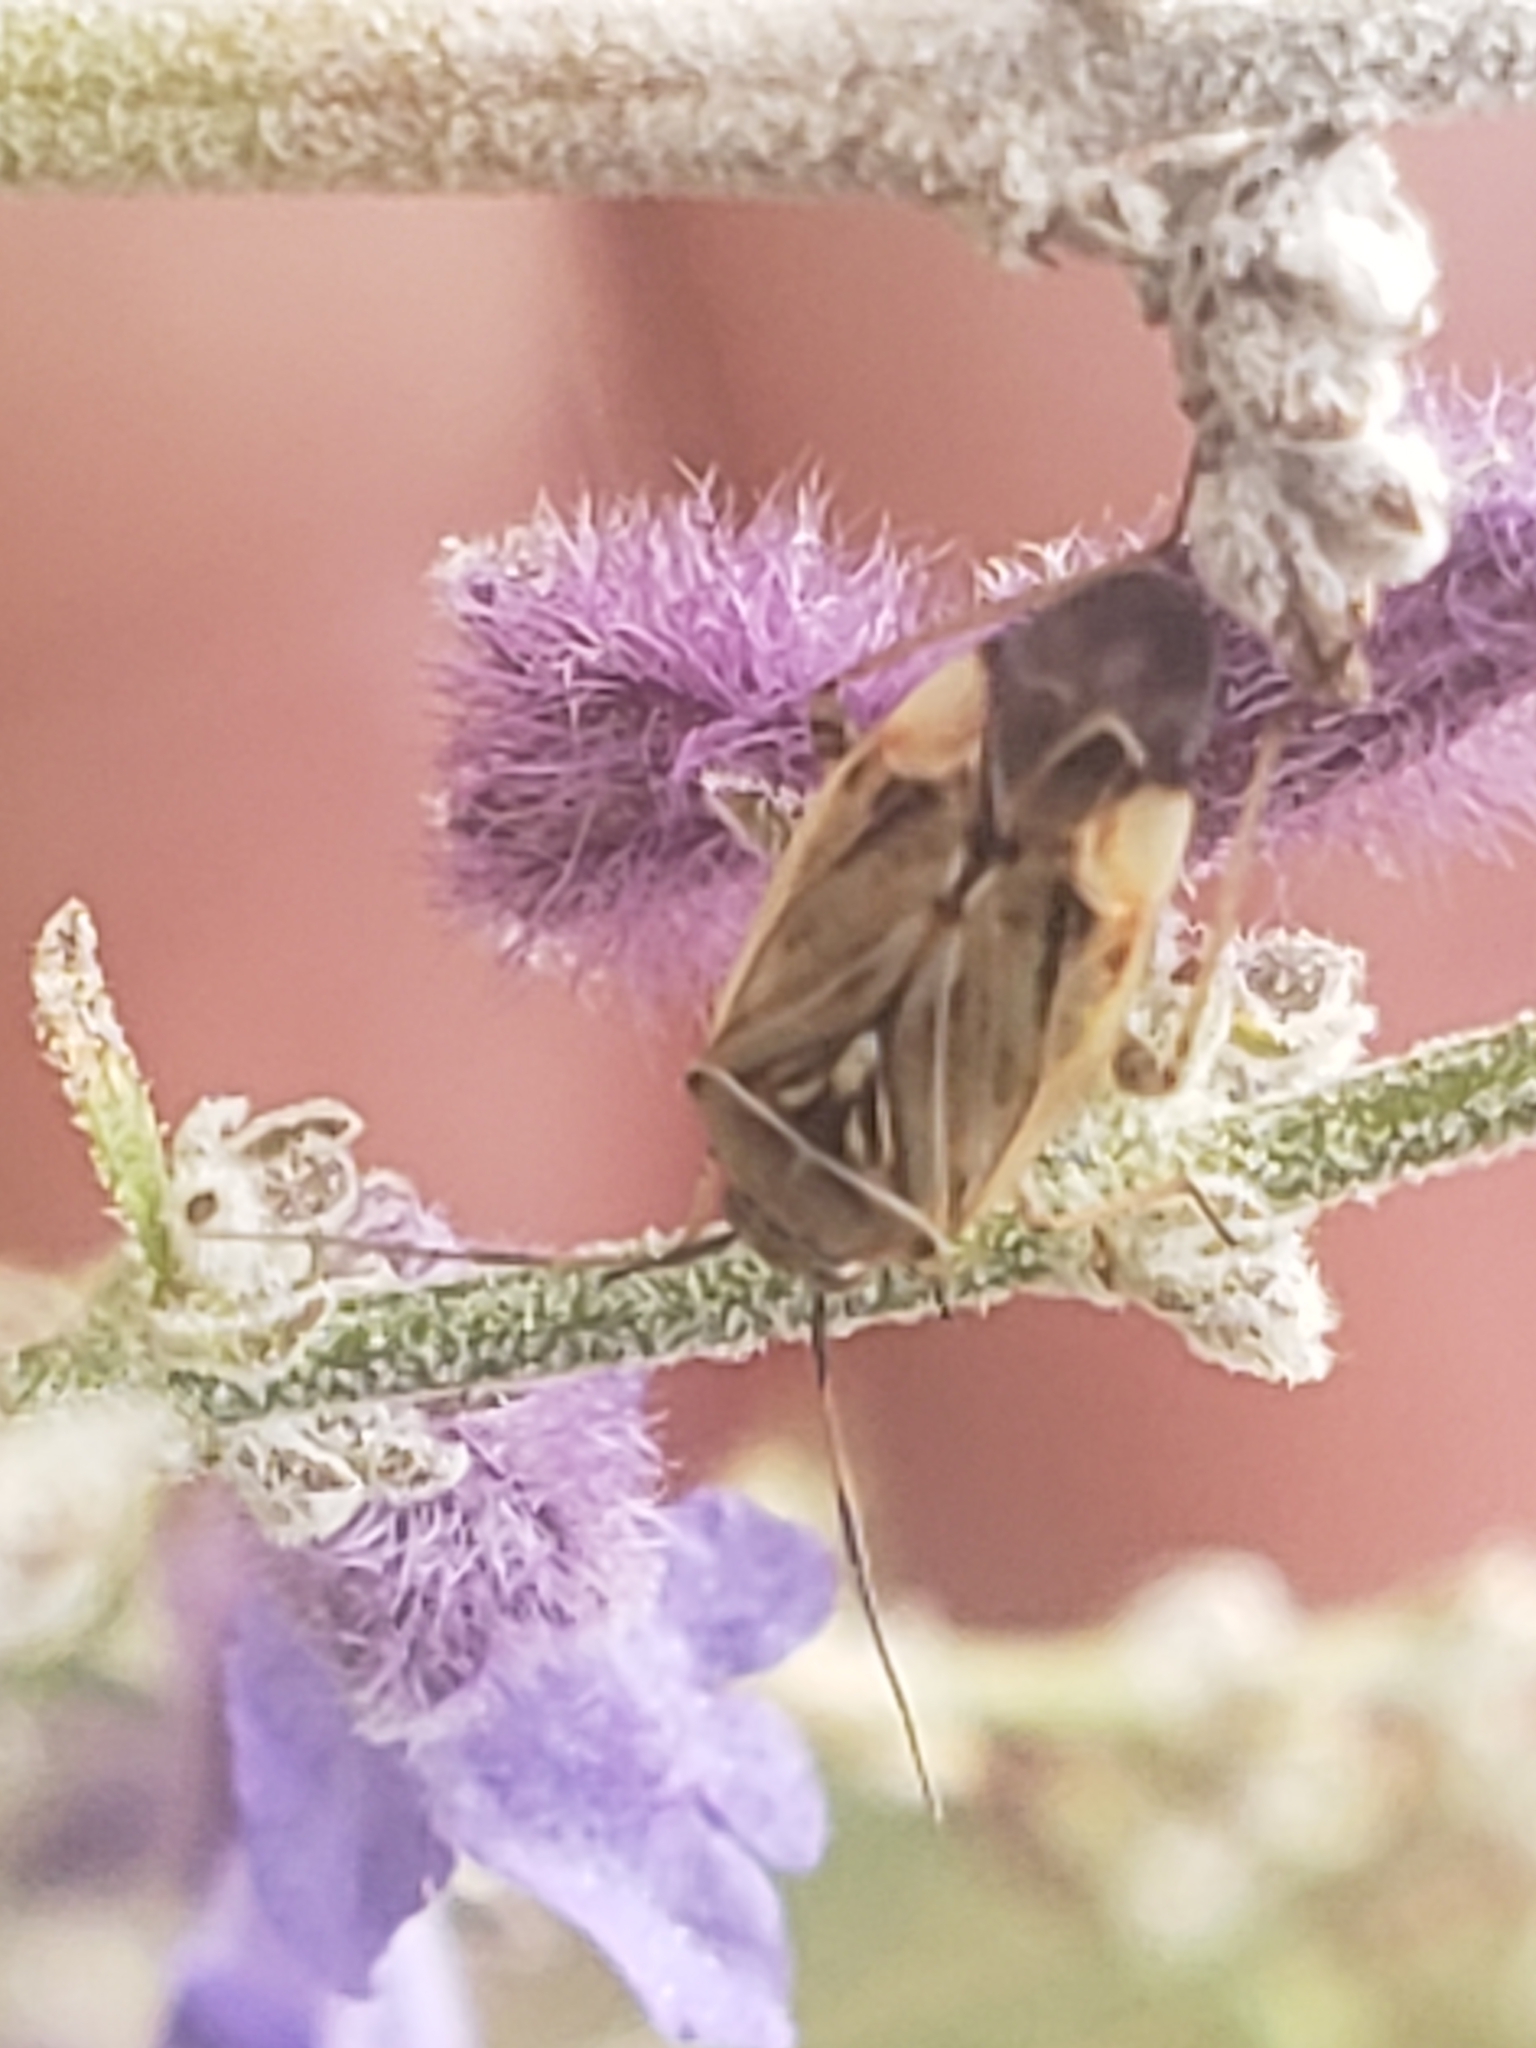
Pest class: lygus_bug